Povilas Lukšys (soldier)

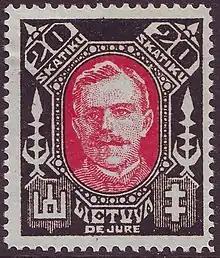
Povilas Lukšys on a stamp celebrating the jure recognition of Lithuania by other countries in 1922

A monument to Lukšys was also built in the garden of the Vytautas the Great War Museum in Kaunas.